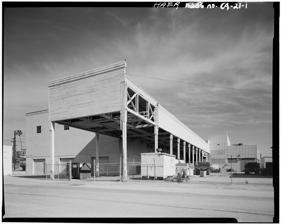
Building: American Trona Corporation Building
Country: United States of America
Year built: 1917
United States historic place American Trona Corporation Building U.S. National Register of Historic Places c. 1982 HABS photo Show map of the Los Angeles metropolitan area Show map of California Show map of the United States Location Pacific Avenue, San Pedro, Los Angeles, California Coordinates 33°43′3″N 118°17′15″W / 33.71750°N 118.28750°W / 33.71750; -118.28750 Area less than one acre Built 1916 ( 1916 ) NRHP reference No. 84000785 Added to NRHP August 30, 1984 American Trona Corporation Building is an industrial building on Pacific Avenue between 28th and 30th Streets in the San Pedro neighborhood of Los Angeles, California .  It was built from 1916-1917 by the American Trona Corporation of California, to process and store salt potash from the company's mining facilities at Searles Lake in the Mojave Desert , near Trona in eastern San Bernardino County , California.  It is now on the grounds of the Fort MacArthur housing annex of the Los Angeles Air Force Base . History Mining The building originally included crushers, separators and a network of conveyor belts to process the potash.  The building has approximately 25,000 square feet (2,300 m 2 ) of interior space on two floors and is said to be one of the largest still existing wood structural spaces in an industrial building on the West Coast.  The foundation and interior walls of the first floor were built with reinforced concrete, and the entire upper section is made of wood. Due to advances in methods for separating potash, the plant was used for that purpose for only a short time, and there is some indication that the facility never went into full production. Other uses In 1920, the building was offered for sale at $200,000 to become part of a proposed submarine naval base at the Los Angeles Harbor. The building was converted to use as a saw mill and warehouse during the 1920s and 1930s. The building became part of the U.S. Army Fort MacArthur in 1942, and has remained under military ownership since that time.  The ownership of Fort MacArthur transferred to the U.S. Air Force in 1982. The building was listed on the National Register of Historic Places in 1982. See also List of Los Angeles Historic-Cultural Monuments in the Harbor area National Register of Historic Places listings in Los Angeles, California Potash wars (California) References